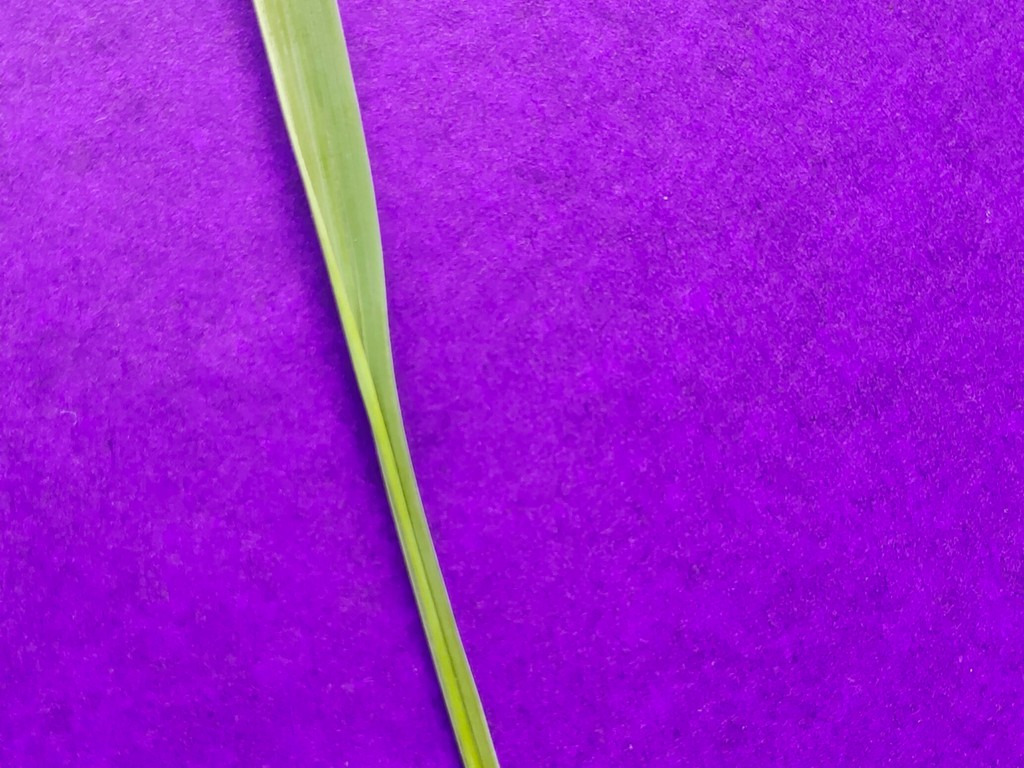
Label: Healthy